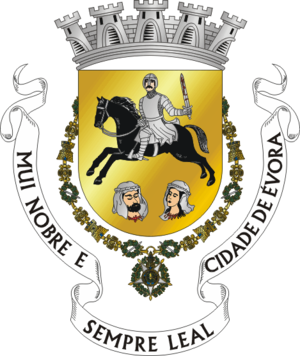
Évora
Évora er en by i det centrale Portugal med et indbyggertal på 56.596. Byen ligger i regionen Alentejo og er på grund at sin velbevarede bymidte et officielt UNESCO Verdensarvområde.